James Locke (draper)

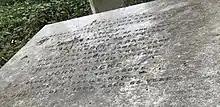
Family grave of James Locke in Highgate Cemetery

James Locke married Catherine Adam Gregg, a native of Ayrshire, in Edinburgh on the 6th March 1837 and they had eight children between 1838 and 1854: John, Elizabeth, Thomas, James, Jenny, Daniel, Kathy and Agnes.